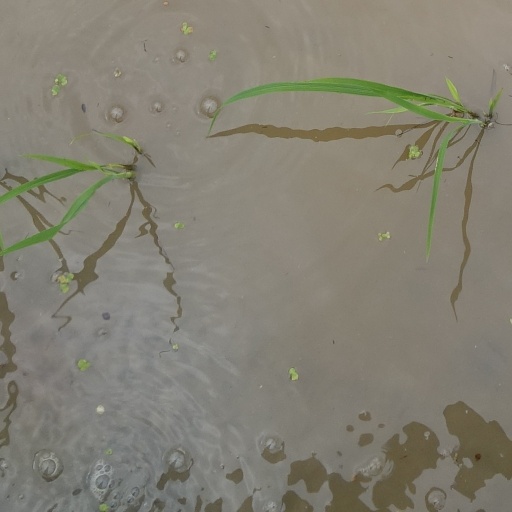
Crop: rice